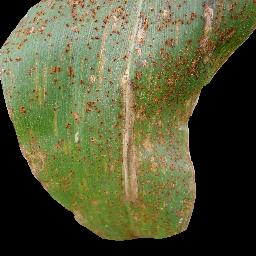
Label: Corn___Common_rust